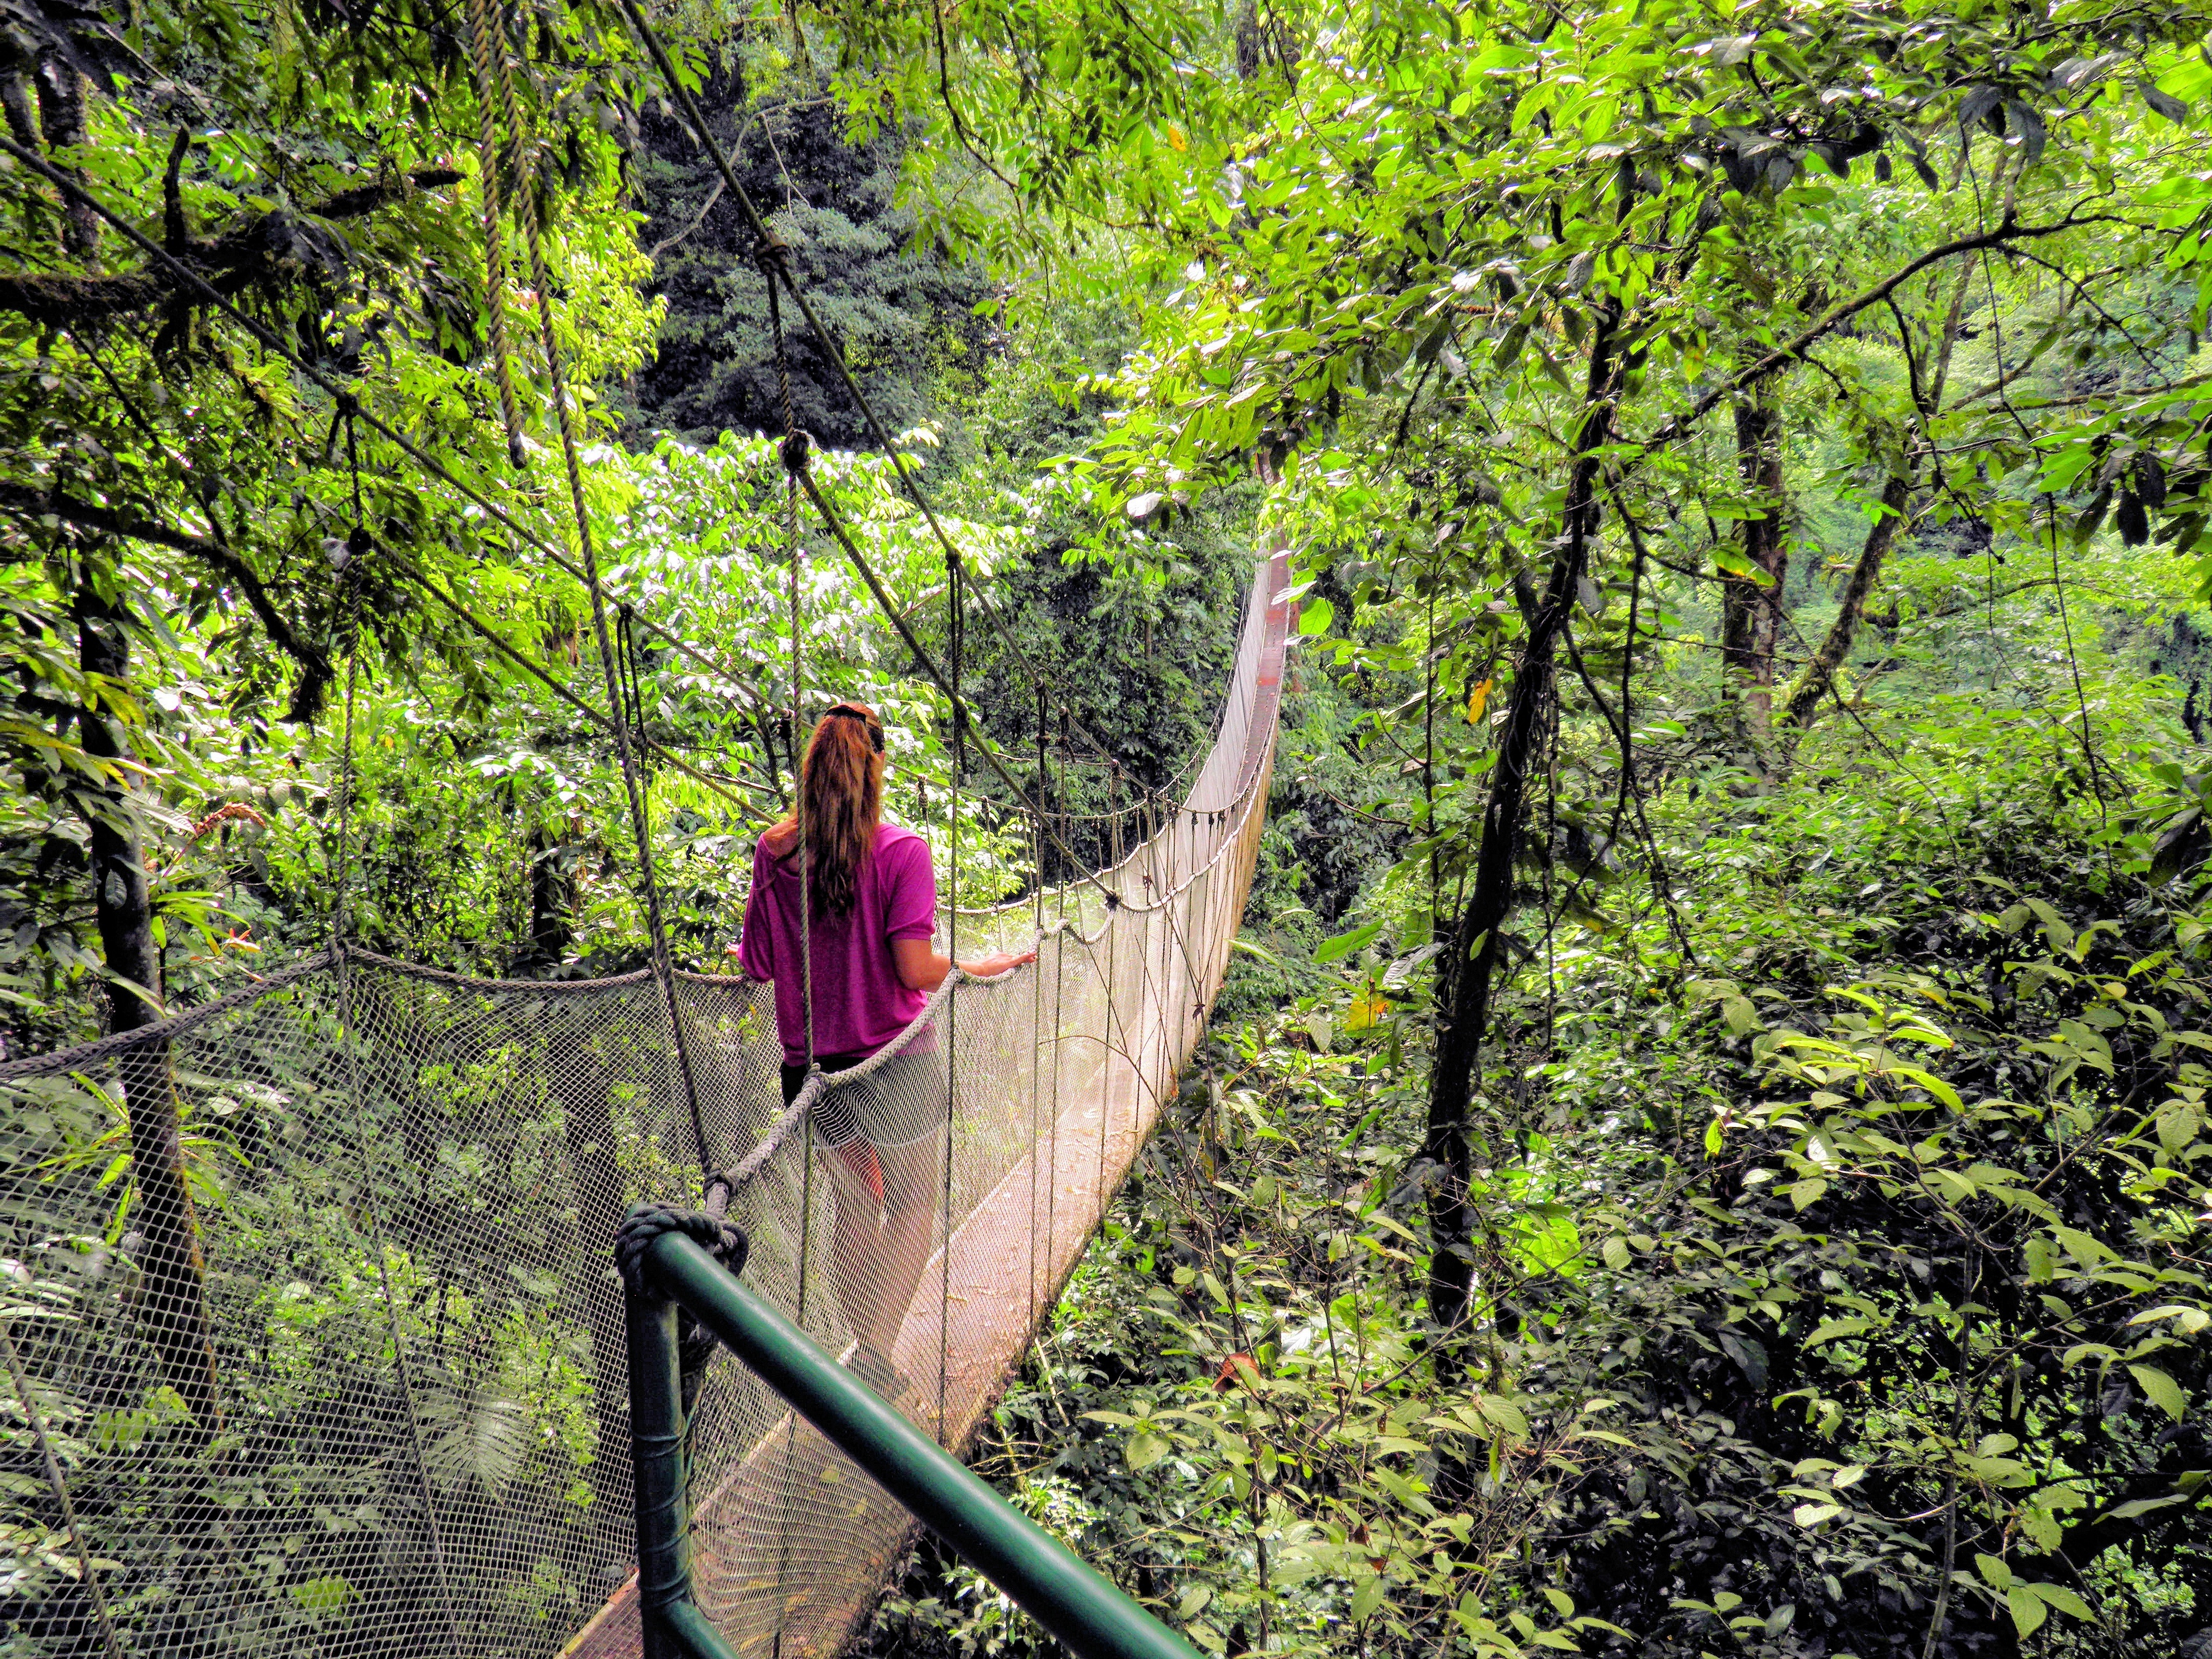
tree, forest, walking, person, woman, trail, bridge, leaf, flower, view, travel, suspension bridge, green, jungle, autumn, suspension, garden, lady, rainforest, rope bridge, woodland, habitat, balancing, natural environment, woody plant, canopy walkway